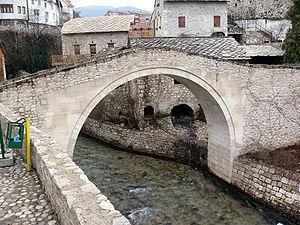
Mostar est une ville de Bosnie-Herzégovine située dans le canton d'Herzégovine-Neretva et dans la fédération de Bosnie-et-Herzégovine. Selon les premiers résultats du recensement bosnien de 2013, la ville intra muros compte 65 286 habitants et sa zone métropolitaine, appelée Grad Mostar, 113 169.
Cet article recense les monuments nationaux situés sur le territoire de la Ville de Mostar en Bosnie-Herzégovine et dans la Fédération de Bosnie-et-Herzégovine. La liste établie par la Commission pour la protection des monuments nationaux compte 42 monuments nationaux inscrits sur la liste principale et 24 monuments inscrits sur une liste provisoire.
Le pont courbé est situé en Bosnie-Herzégovine, sur le territoire de la ville de Mostar. Construit pendant la période ottomane, il est inscrit sur la liste provisoire des monuments nationaux Bosnie-Herzégovine.